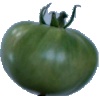
Label: Tomato not Ripened 1